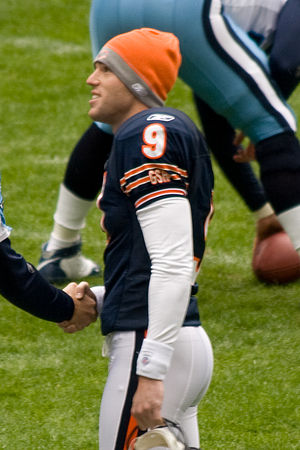
Robbie Gould
Robbie Gould
"Robert Paul ""Robbie"" Gould III er en amerikansk footballspiller, der spiller i NFL som place kicker for San Francisco 49'ers. Han spillede fra 2005-2015 i Chicago Bears, i 2016 spillede han i New York Giants og har siden 2017 for San Francisco 49'ers.